North Central Cardinals

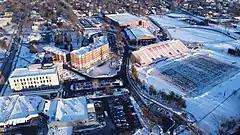
The southern portion of campus which includes many athletic facilities like the stadium and fieldhouse

Athletic facilities include Benedetti-Wehrli Stadium, which seats 5,500, was completed in 1999. The Jay and Dot Buikema track was resurfaced in 1997 and a Safeplay Plus artificial playing surface was installed in 2011. The stadium has hosted numerous high-profile events, including the Illinois high school boys and girls soccer state finals and the Wes Spencer Crosstown Classic, the annual showdown between Naperville North and Naperville Central high schools. It also served as the temporary home of the Chicago Fire for two seasons while Chicago's Soldier Field was reconstructed. In summer 2009, the stadium hosted an outdoor concert by the band Lifehouse.